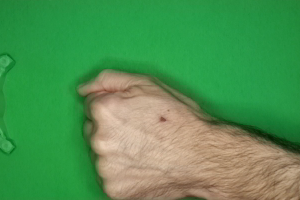
Label: rock